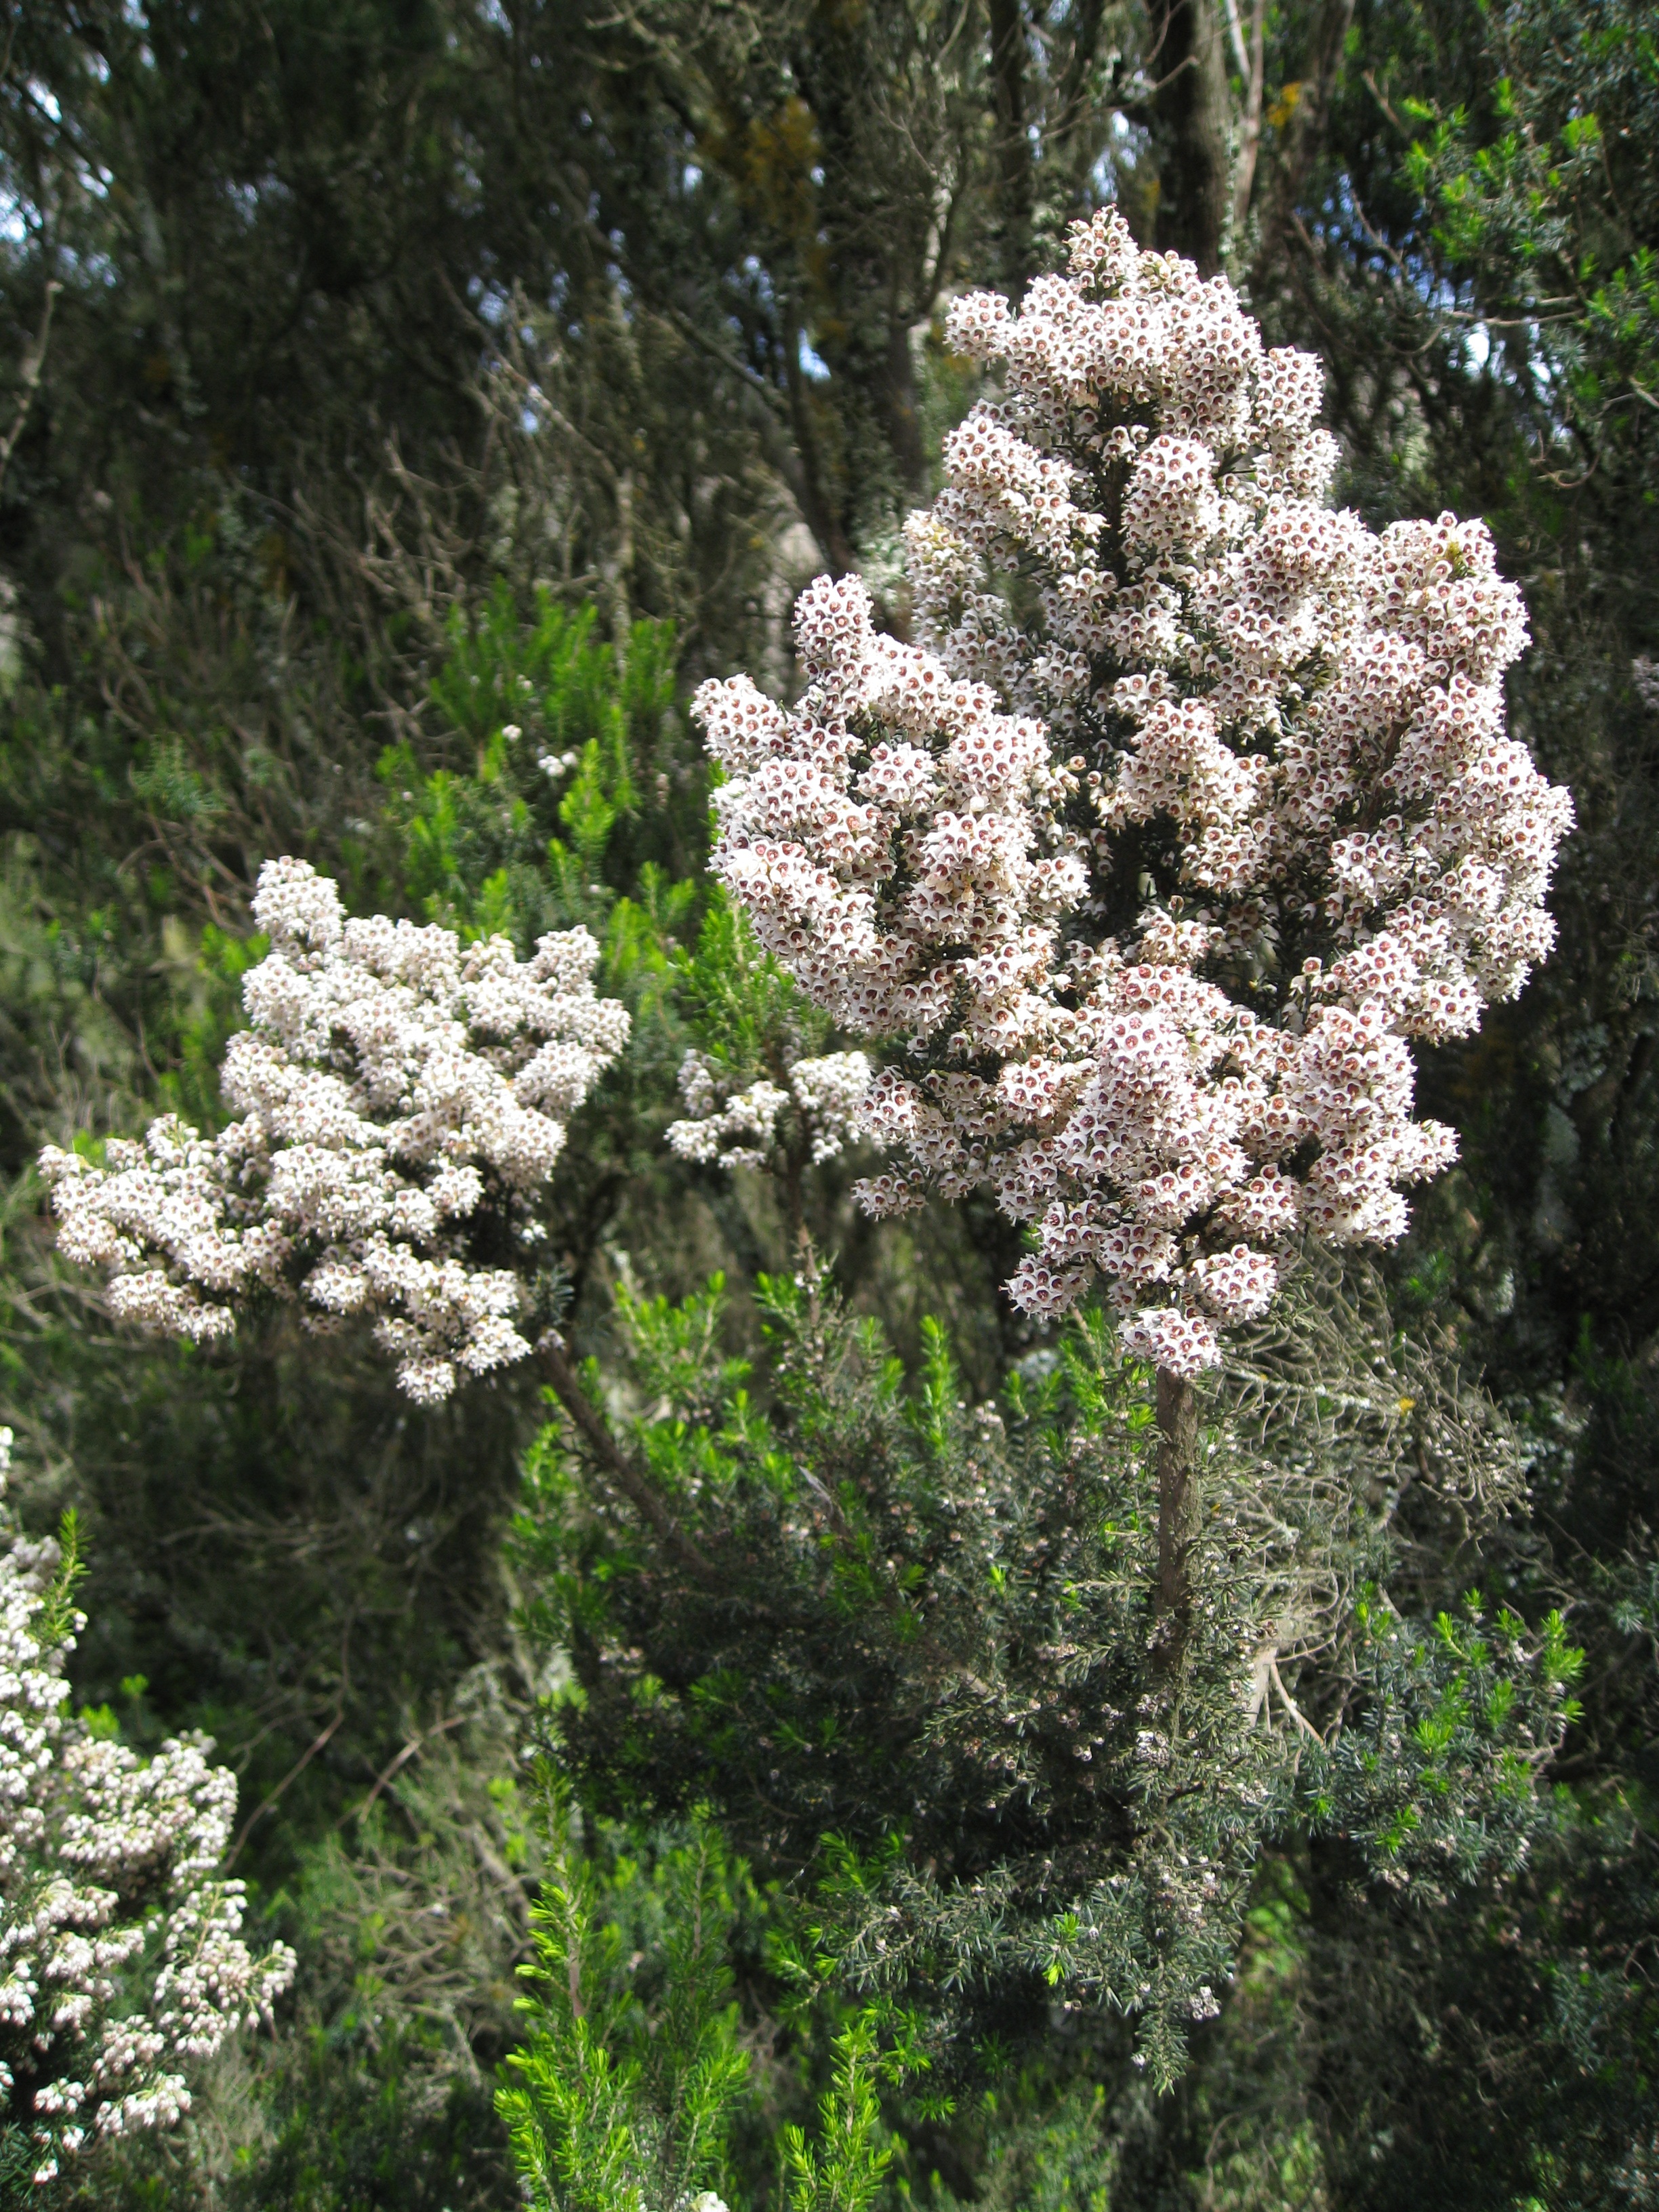
tree, nature, blossom, plant, white, flower, summer, green, produce, park, botany, garden, flora, flowers, outdoors, sunny, shrub, lilac, islands, heather, flowering plant, subshrub, woody plant, land plant